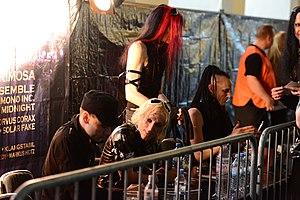
London After Midnight, parfois abrégé en LAM, est un one man band de rock alternatif américain, originaire de Los Angeles, en Californie. Il est formé dans les années 1990 par Sean Brennan.